Interstate 90

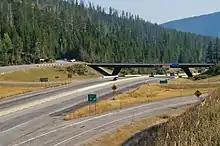
A simple overpass over a divided highway seen from a grassy area on the side of the road

I-90 traverses the Idaho Panhandle region at the north end of the state, where it connects Coeur d'Alene to communities in the Silver Valley. From the Washington state line, the freeway follows the Spokane River through Post Falls and Huetter to the city of Coeur d'Alene, where it intersects US 95, the state's main north–south highway. I-90 then turns southeast to bypass Coeur d'Alene and travel along a series of ridges that face Lake Coeur d'Alene, crossing an arm of the lake on the Veterans Memorial Centennial Bridge.